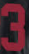
Number: 3